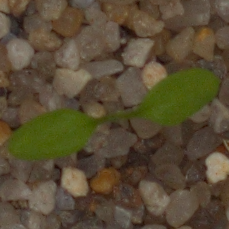
Label: common_chickweed